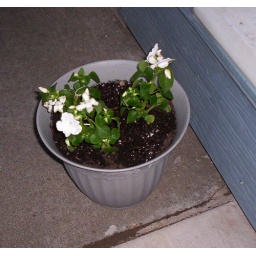
flower pot by back door